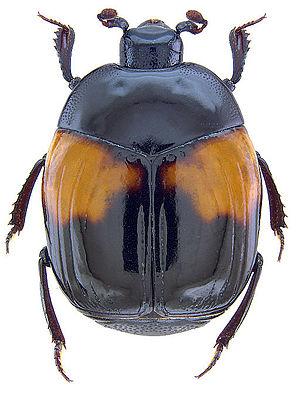
Habitus en vue dorsale d'Asolenus julietteae Gomy, 2014. Photographie d'Henri-Pierre Aberlenc utilisée par Yves Gomy pour décrire cette espèce nouvelle d'Histeridae de Madagascar dans le Bulletin de la Société entomologique de France n° 119 (3) page 313.
Yves, Jean, Pierre Gomy, né le 2 juillet 1942 à Paris, est un enseignant français surtout connu en entomologie comme histéridologue ou histéridologiste., c'est-à-dire un coléoptériste spécialisé dans l'étude de la famille des Histeridae. Sa découverte tardive du concept bouddhiste de coproduction conditionnée conforte ses recherches sur la biodiversité entomique et renforce son désir de comprendre et de protéger les milieux naturels. Pour être conforme à ses idées, il agit au sein de plusieurs organismes qui consacrent leurs activités à l'étude et à la protection de l'environnement. On lui doit également la publication de cinq recueils de poèmes inspirés par son épouse, la fuite du temps et son séjour aux Îles : Mascareignes, Madagascar, Comores où il découvre aussi l'émission radiophonique de Stéphane Pizella: "Les nuits du bout du monde".
Les Histeridae, Histeridés en français, sont une famille d'insectes coléoptères. Leur répartition couvre l'ensemble du monde. Plus de 4 200 espèces ont d'ores et déjà été décrites dans cette famille comprenant notamment les histers du genre Hister. Ces Polyphages se distinguent notamment par des antennes en massue coudées et de courts élytres qui ne recouvrent que cinq des sept tergites de l'abdomen. Ce sont des prédateurs, essentiellement nocturnes, qui feignent la mort en cas de danger. Ces insectes se sont avérés utiles en médecine légale pour aider à évaluer le moment d'un décès en milieux non humanisés. Ils sont aussi particulièrement appréciés en agriculture, dans le contrôle des insectes ravageurs, particulièrement des insectes coprophages et de la mouche domestique. Certaines espèces sont cannibales et doivent donc être séparées dans le cadre de leur élevage en captivité. Leur étude s'appelle l'histéridologie.